Proton CamPro engine

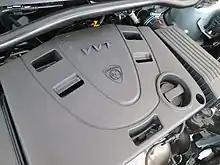
A Campro 1.3L VVT mounted in a third generation Proton Saga.

The VVT (Variable Valve Timing) engine was unveiled in September 2014 with its first application in the Proton Iriz. The VVT engine has a new block, new pistons and new valves, and incorporates variable valve timing (VVT). However, some technology in the new VVT family is shared with the old CamPro, but due to the various changes and modifications made to the CamPro family over the past decade, Proton has decided not to use the 'CamPro' nameplate after its 2014 revision. However, older models like the Exora, Prevé and Suprima S will continue to use the old 'CamPro' name until it is eventually retired in favour of the upcoming GDi engines.